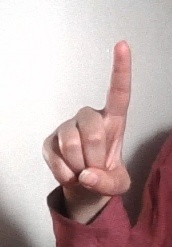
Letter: bb